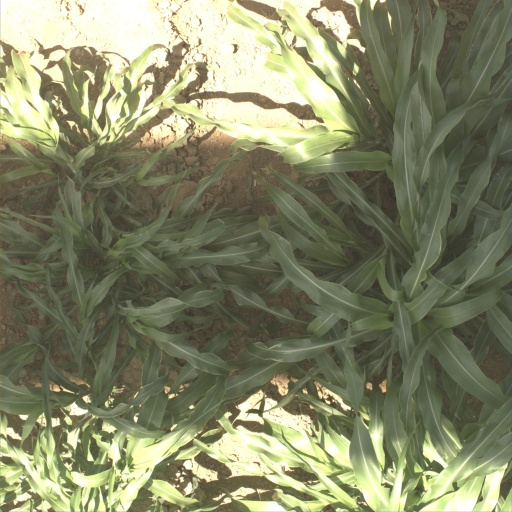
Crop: sorghum